Lease of Life

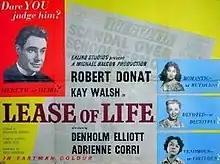
UK release poster

Lease of Life is a 1954 British drama film directed by Charles Frend and starring Robert Donat, Kay Walsh, Adrienne Corri and Denholm Elliott. It was made by Ealing Studios.The film was designed as a star vehicle for Donat in his return to the screen after a three-year absence.